Make Me an Offer

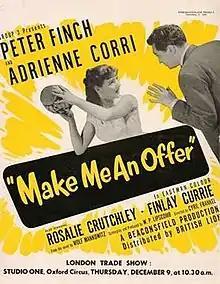

Make Me an Offer (also known as Make Me an Offer!) is a 1954 Eastmancolor British comedy film directed by Cyril Frankel and starring Peter Finch, Adrienne Corri, Rosalie Crutchley and Finlay Currie. It is based on the 1952 novel of the same title by Wolf Mankowitz. It was distributed by British Lion Films.